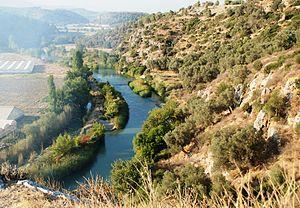
L’Eşen Çayı est un petit fleuve au sud-ouest de la Turquie appelé aussi Koca Çayı. Ce fleuve s'appelait Xanthe pendant l'Antiquité. L'essentiel du cours de ce fleuve est situé dans la province de Muğla et dans la plaine d'Eşen. Son cours supérieur est appelé Seki Çayı du nom du village de Seki. Son cours inférieur fait la limite entre le district de Fethiye de la province de Muğla et le district de Kaş de la province d'Antalya. Comme d'autres fleuves de Turquie l'accumulation des alluvions a créé une plaine côtière la plaine de Kinik. La cité antique de Xanthe, sur la rive gauche du fleuve, proche de Kinik est maintenant à 8 km du rivage. Le site du Létoon est sur sa rive droite du fleuve à quelques kilomètres en aval de Xanthe.